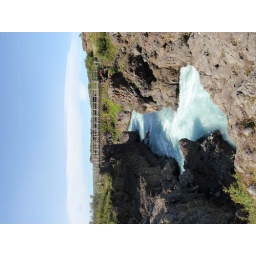
The water having just passed the sluice is heading under the bridge